Biogeography of paravian dinosaurs

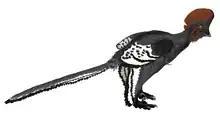
Reconstruction of "Anchiornis huxleyi"

There was a consensus among paleontologists that Paraves first appeared in Middle to Late Jurassic (174–145 million years ago). However, it was fairly recent when the clade Avialae was grouped under Paraves. With the discovery of "Anchiornis" (earliest feathered dinosaur with four wings) in Tiaojishan Formation in China, scientists were able to identify the appearance of Paraves within the Middle Jurassic. "Anchiornis" is a feathered dinosaur with anatomical features similar to that of "Archaeopteryx", historically the oldest known avialan. Initially considered a basal troodontid, many paleontologists have also considered it an early avialan. Feathered dinosaurs have helped to confirm that the dinosaur-to-bird hypothesis is almost certainly true.